A Thousand Acres (film)

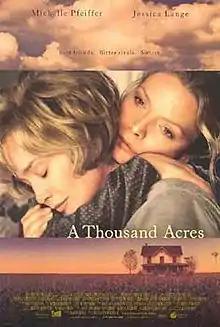
Theatrical release poster

A Thousand Acres is a 1997 American drama film directed by Jocelyn Moorhouse and starring Michelle Pfeiffer, Jessica Lange, Jennifer Jason Leigh and Jason Robards.